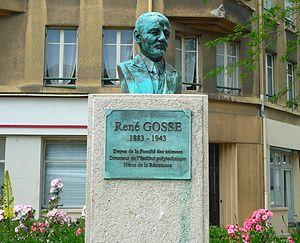
Buste de René Gosse, universitaire et résistant grenoblois, sur la place portant son nom à Grenoble.
René Gosse, né le 16 août 1883 à Clermont-l'Hérault et mort le 22 décembre 1943 à Saint-Ismier, est un mathématicien universitaire et résistant français.
Cet article recense les œuvres d'art dans l'espace public de Grenoble, en France.
L'Institut polytechnique de Grenoble ou Grenoble INP, anciennement Institut national polytechnique de Grenoble, est un établissement d’enseignement supérieur et de recherche fondé à Grenoble en 1900. C'est l'une des 205 écoles d'ingénieurs françaises accréditées au 1ᵉʳ septembre 2020 à délivrer un diplôme d'ingénieur. Établissement public à caractère scientifique, culturel et professionnel, auquel s’applique le statut de grand établissement, c'est l'un des cinq grands établissements d'enseignement supérieur localisés au cœur de la métropole grenobloise.